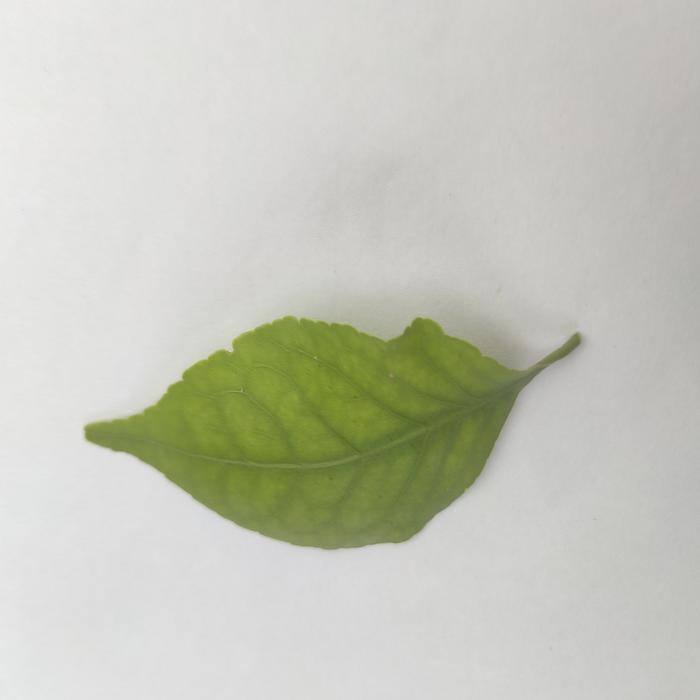
Crop: Aegle Marmelos
Leaf condition: Cercospora_Leaf